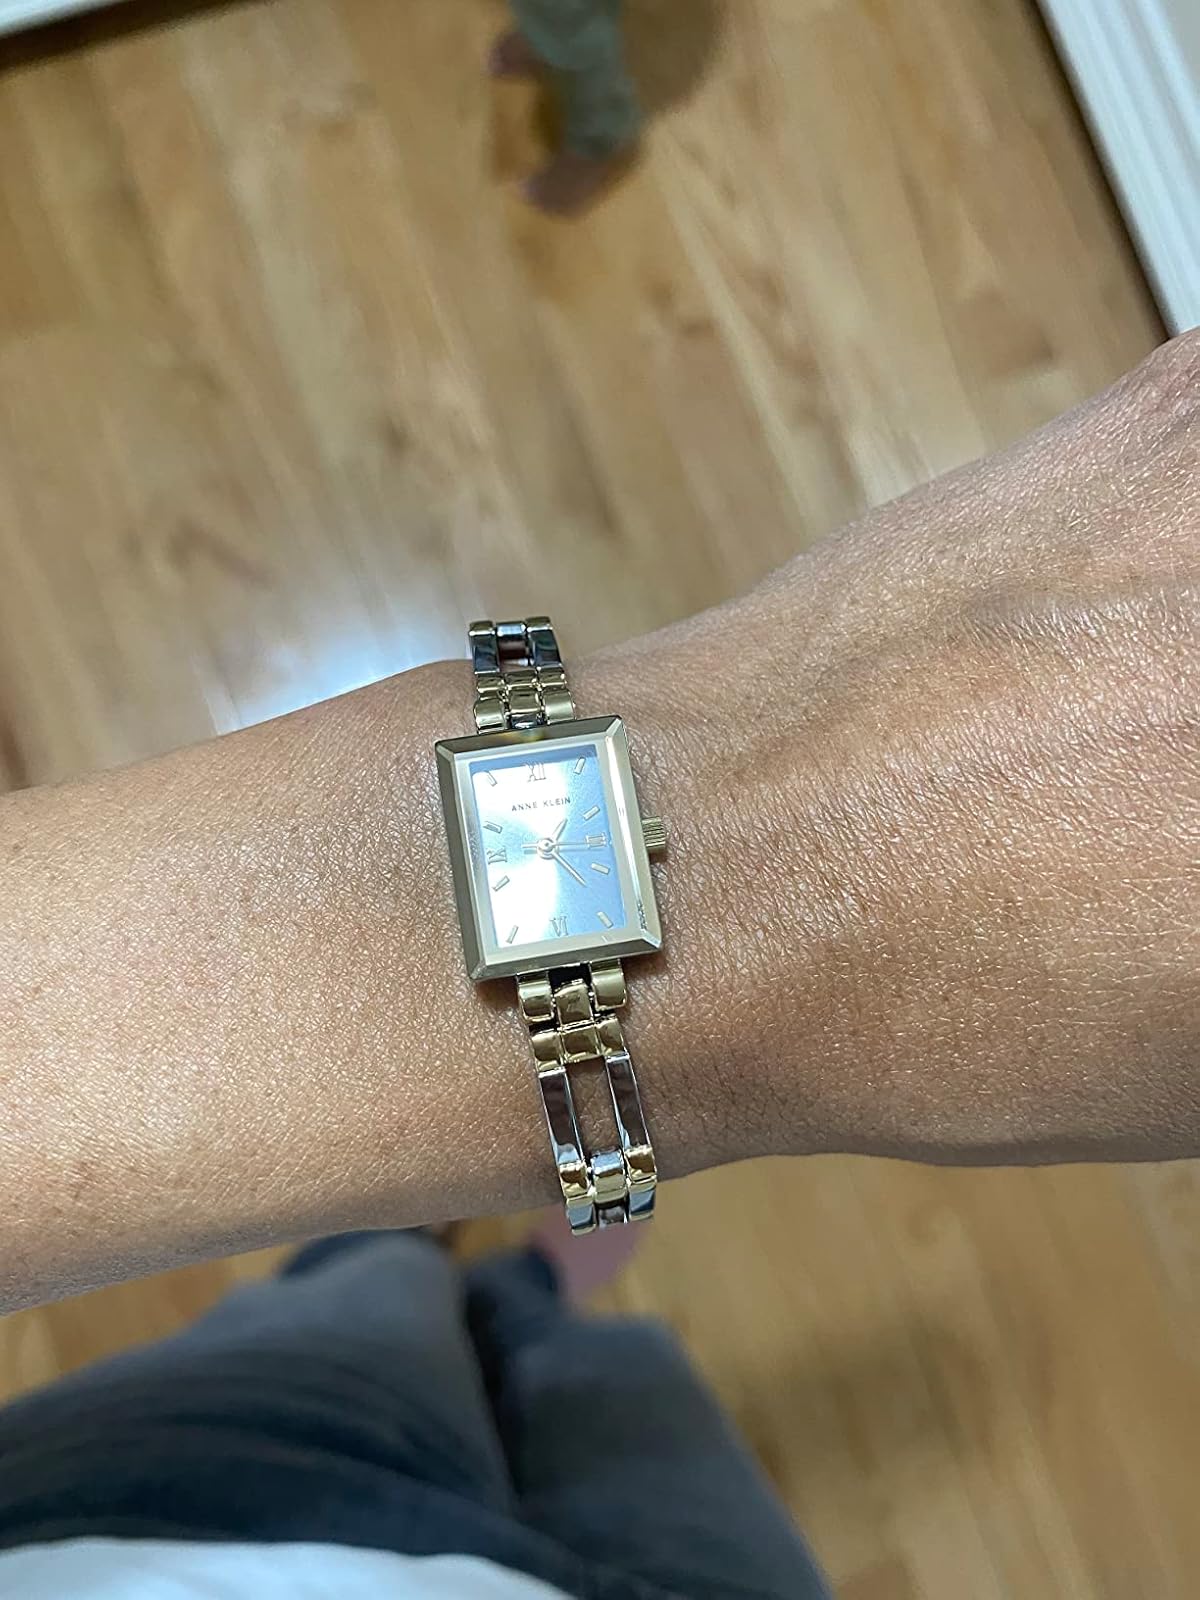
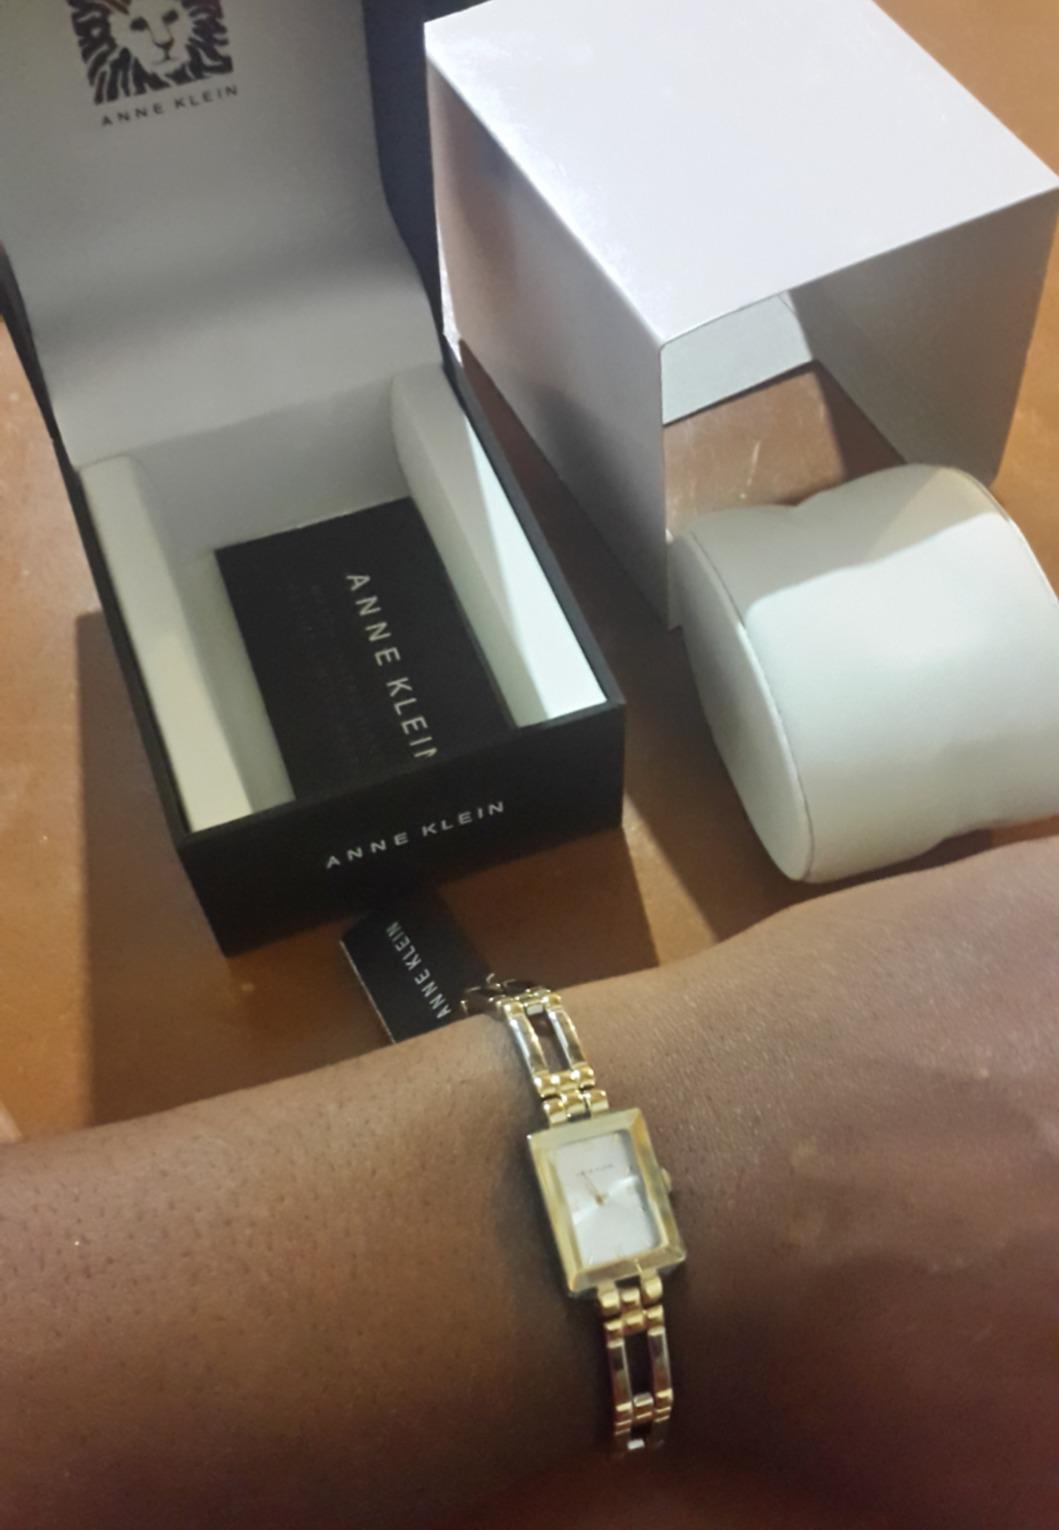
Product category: accessories_watch
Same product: yes